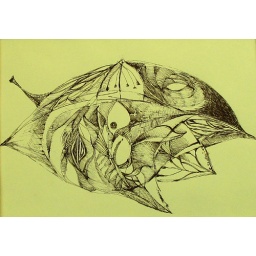
black in on paper drawing 10/18